Biodiversity of Borneo

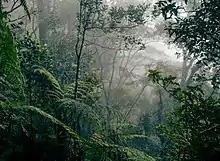
Rainforest in Kinabalu Park, Borneo. The biodiversity on the island of Borneo consists of 15,000 plant species, with more than 1,400 amphibians, birds, fish, mammals, reptiles and insects.

The island of Borneo is located on the Sunda Shelf, which is an extensive region in Southeast Asia of immense importance in terms of biodiversity, biogeography and phylogeography of fauna and flora that had attracted Alfred Russel Wallace and other biologists from all over the world.